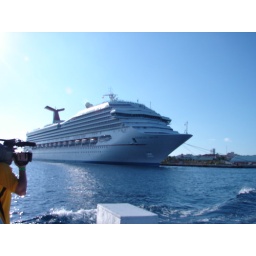
The huge ship we set sail on for our 10th anniversary! The Valor is docked in Nassau.